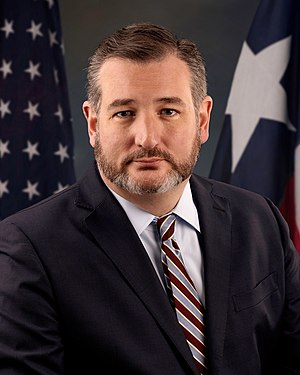
Ted Cruz
"Rafael Edward ""Ted"" Cruz er en amerikansk republikansk politiker. Han har repræsenteret delstaten Texas i Senatet siden 3. januar 2013.